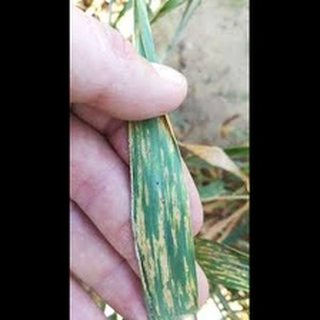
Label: wheat_leaf_blight